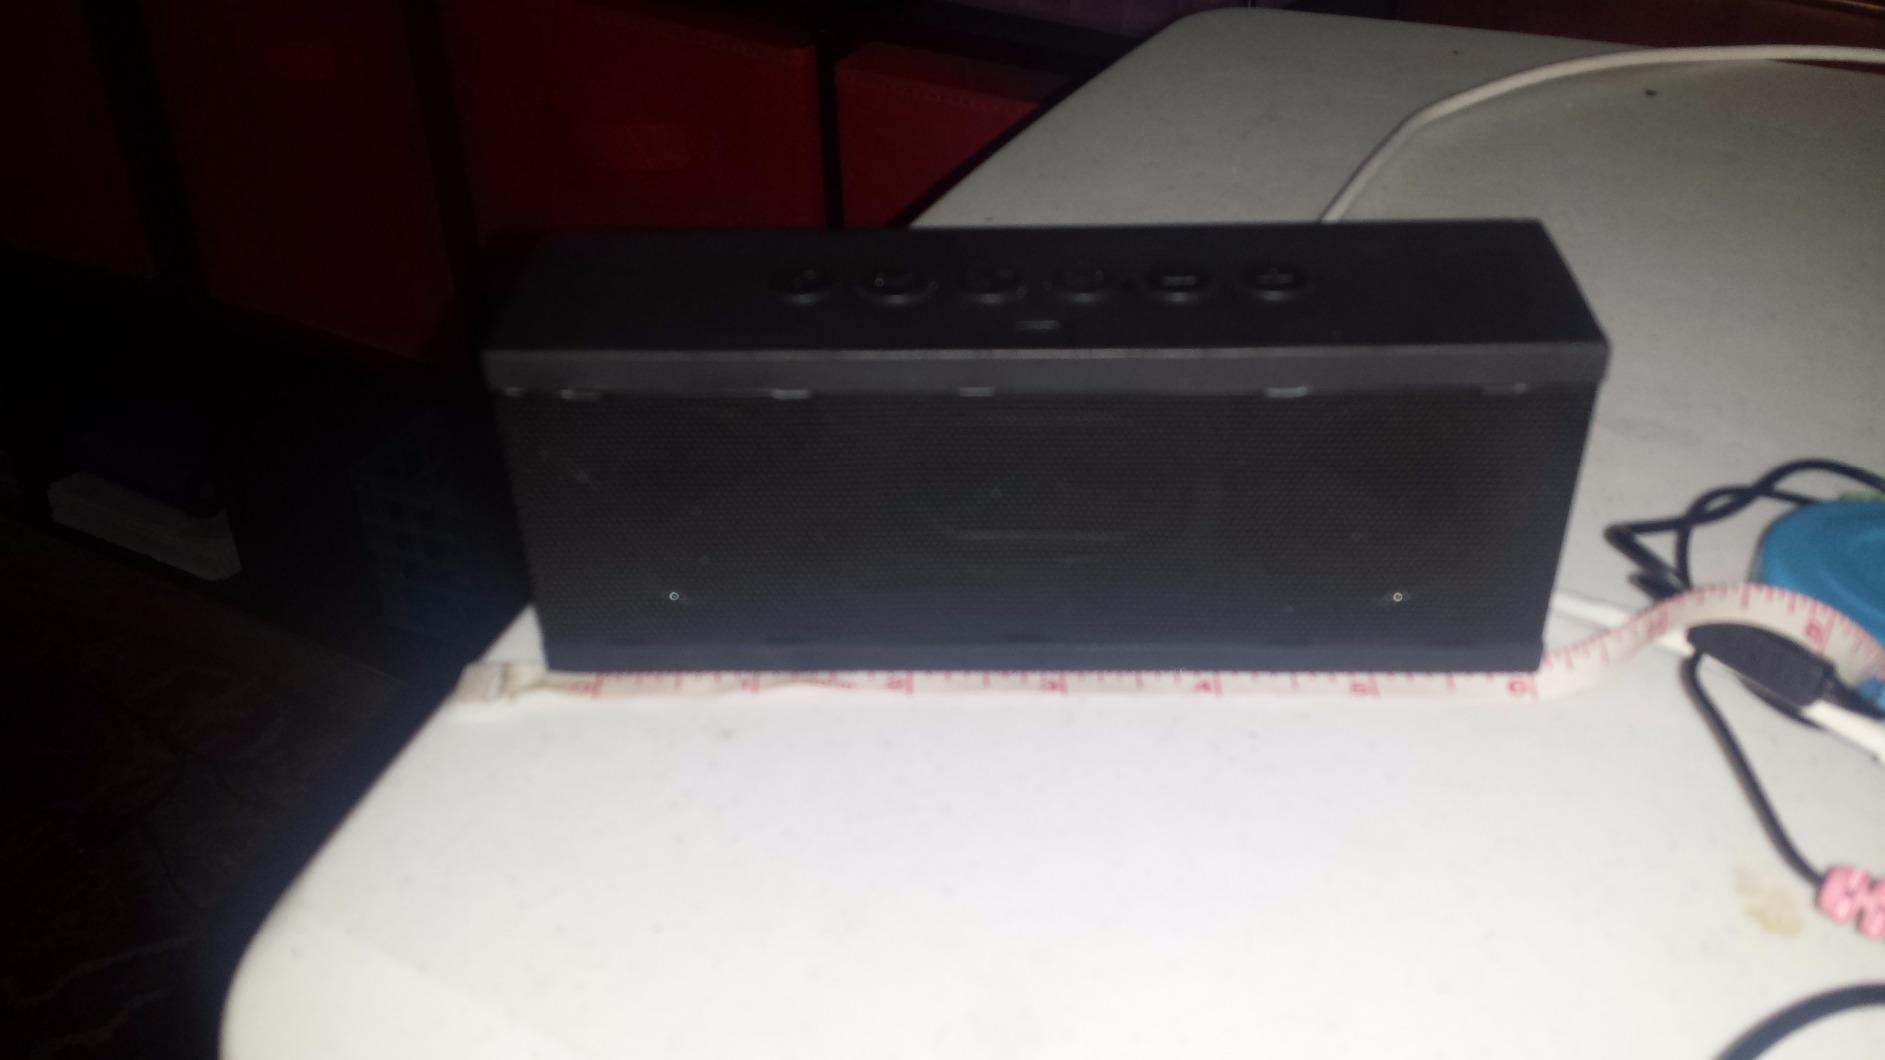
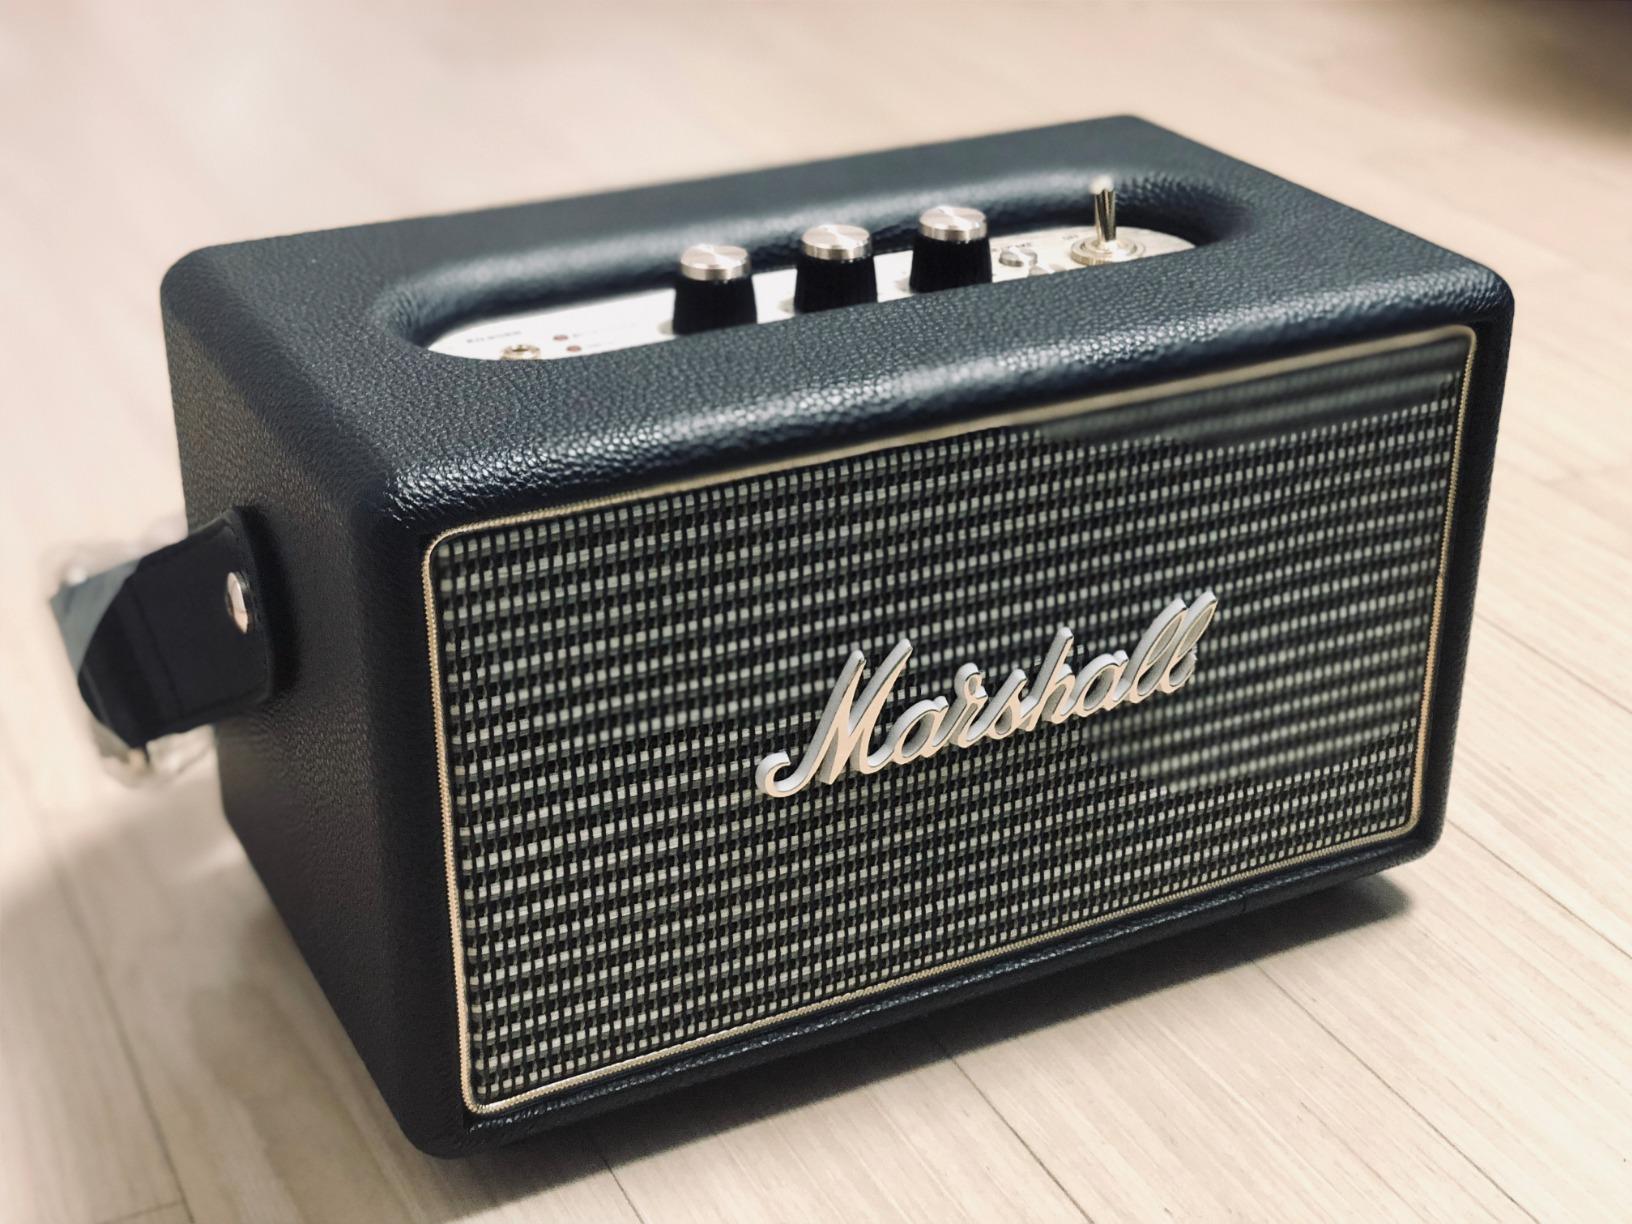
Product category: speaker
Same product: no